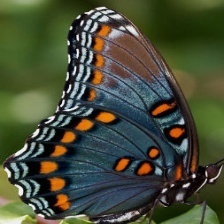
Species: RED SPOTTED PURPLE
Butterfly family (ImageNet category): admiral